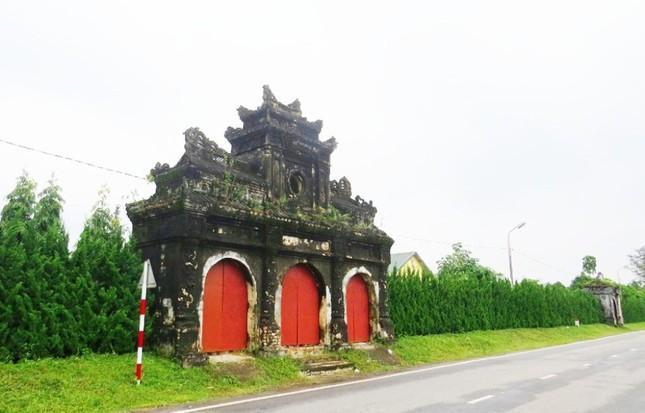
có một cái cổng thành với ba cánh cửa màu đỏ